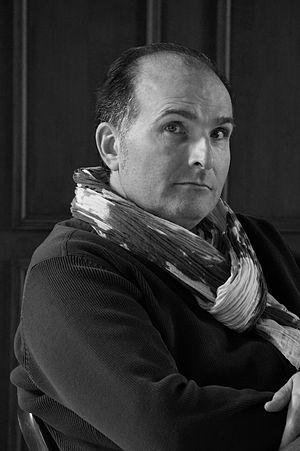
lors du 8e festival Interpol'art .